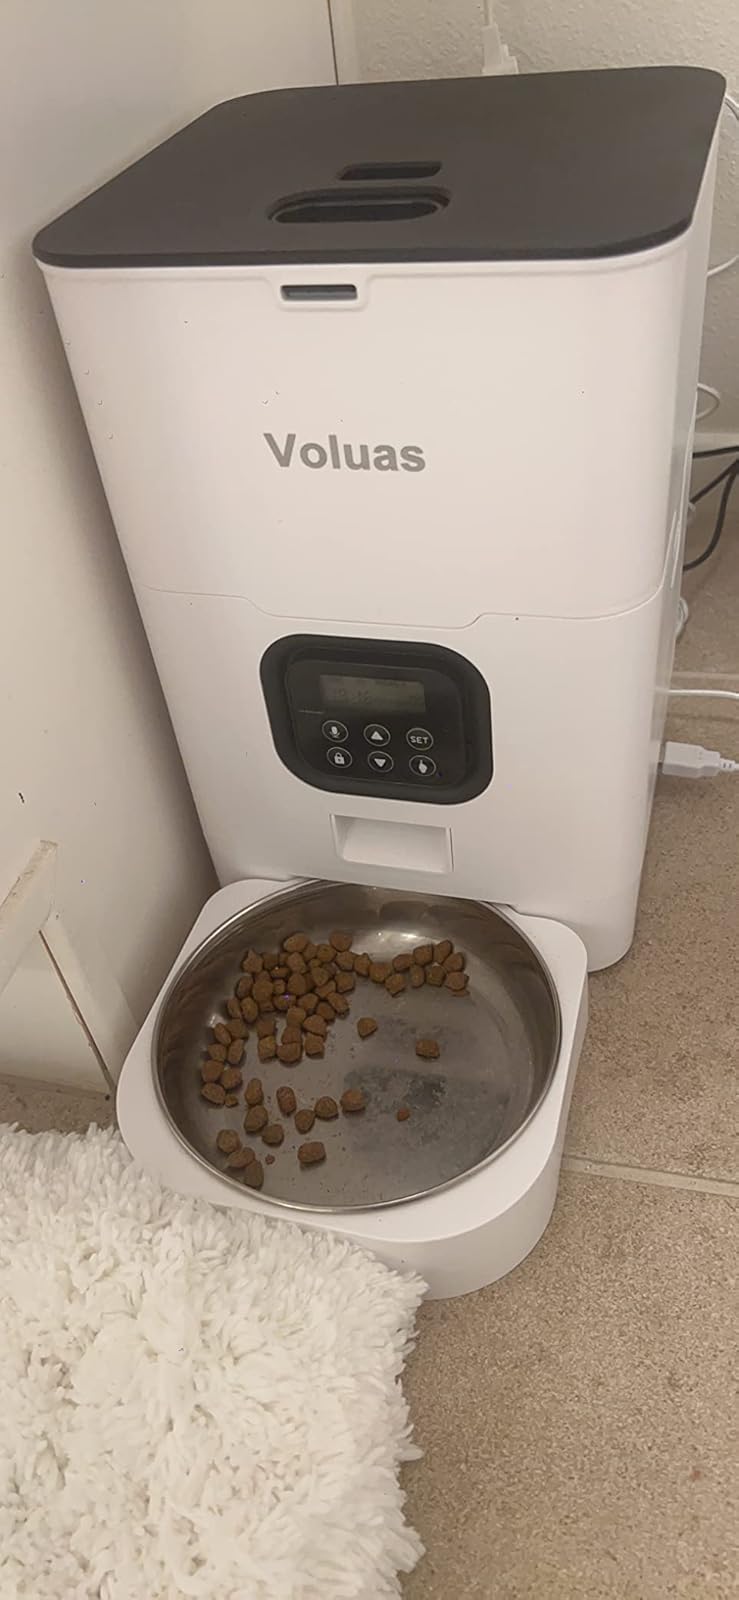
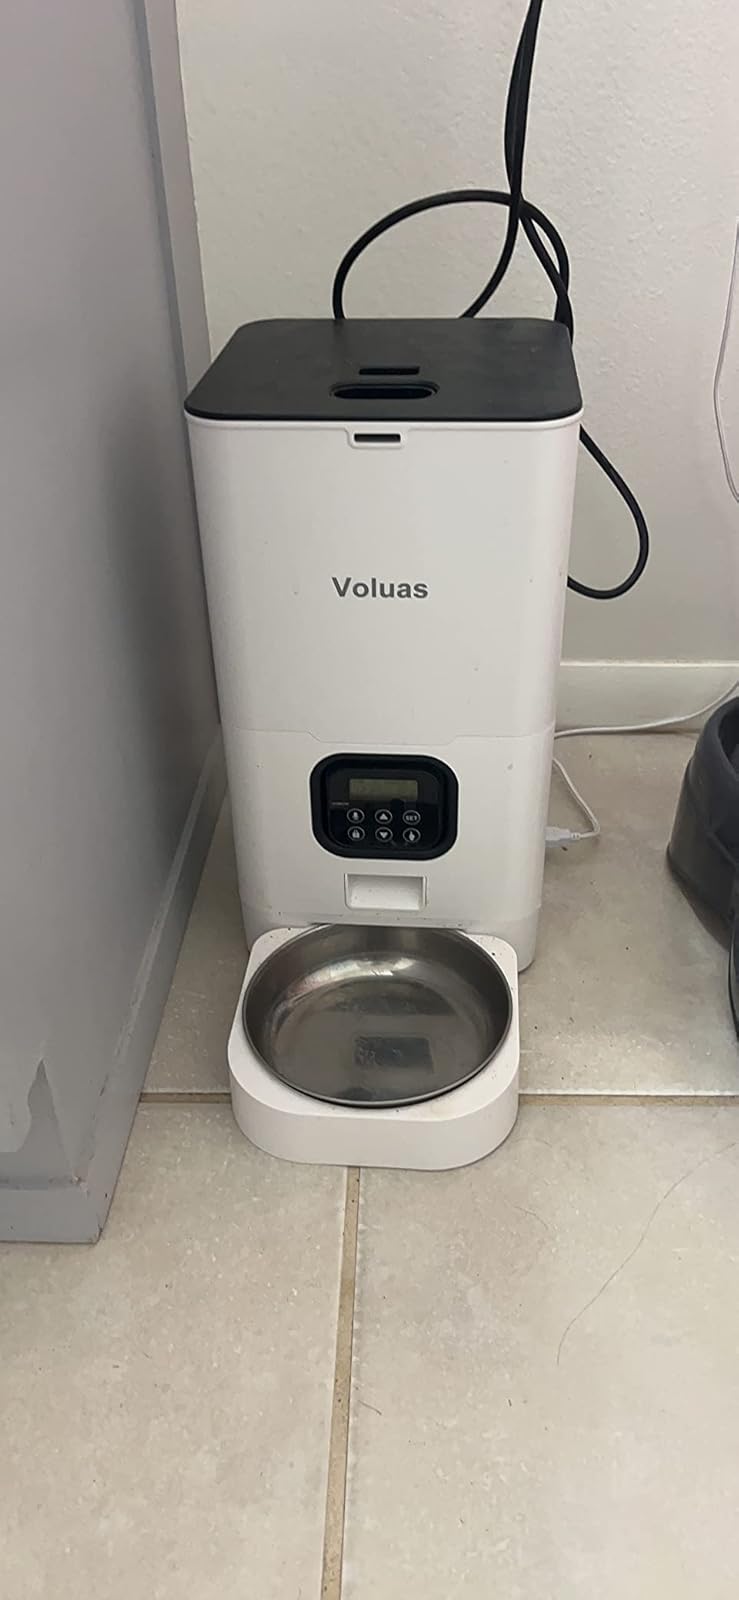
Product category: items_feeder
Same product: yes